Maiwand Lion

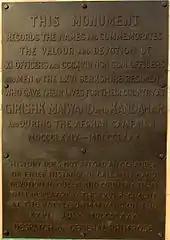
The inscription on the plinth

This monument records the names and commemorates the valour and devotion of XI [11] officers and CCCXVIII [318] non-commissioned officers and men of the LXVI [66th] Berkshire Regiment who gave their lives for their country at Girishk Maiwand and Kandahar and during the Afghan Campaign MDCCCLXXIX [1879] – MDCCCLXXX [1880]."History does not afford any grander or finer instance of gallantry and devotion to Queen and country than that displayed by the LXVI Regiment at the Battle of Maiwand on the XXVII [27th] July MDCCCLXXX [1880]."Despatch of General Primrose.